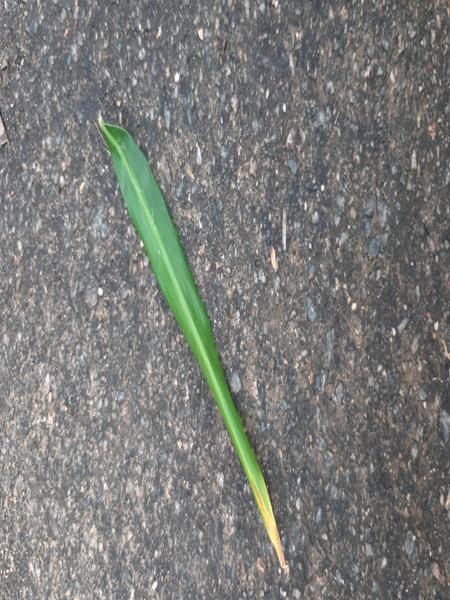
Plant: Ginger